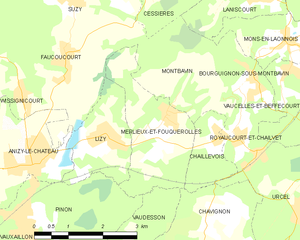
Carte des communes françaises: Merlieux-et-Fouquerolles